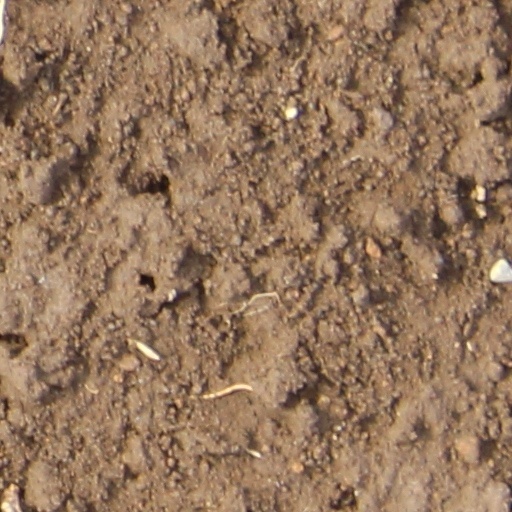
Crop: wheat